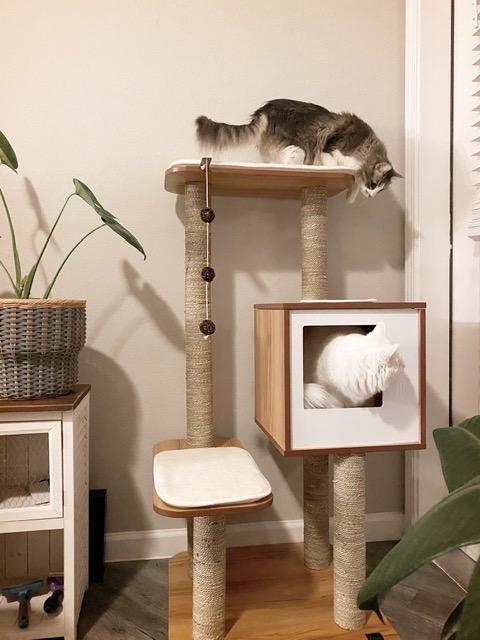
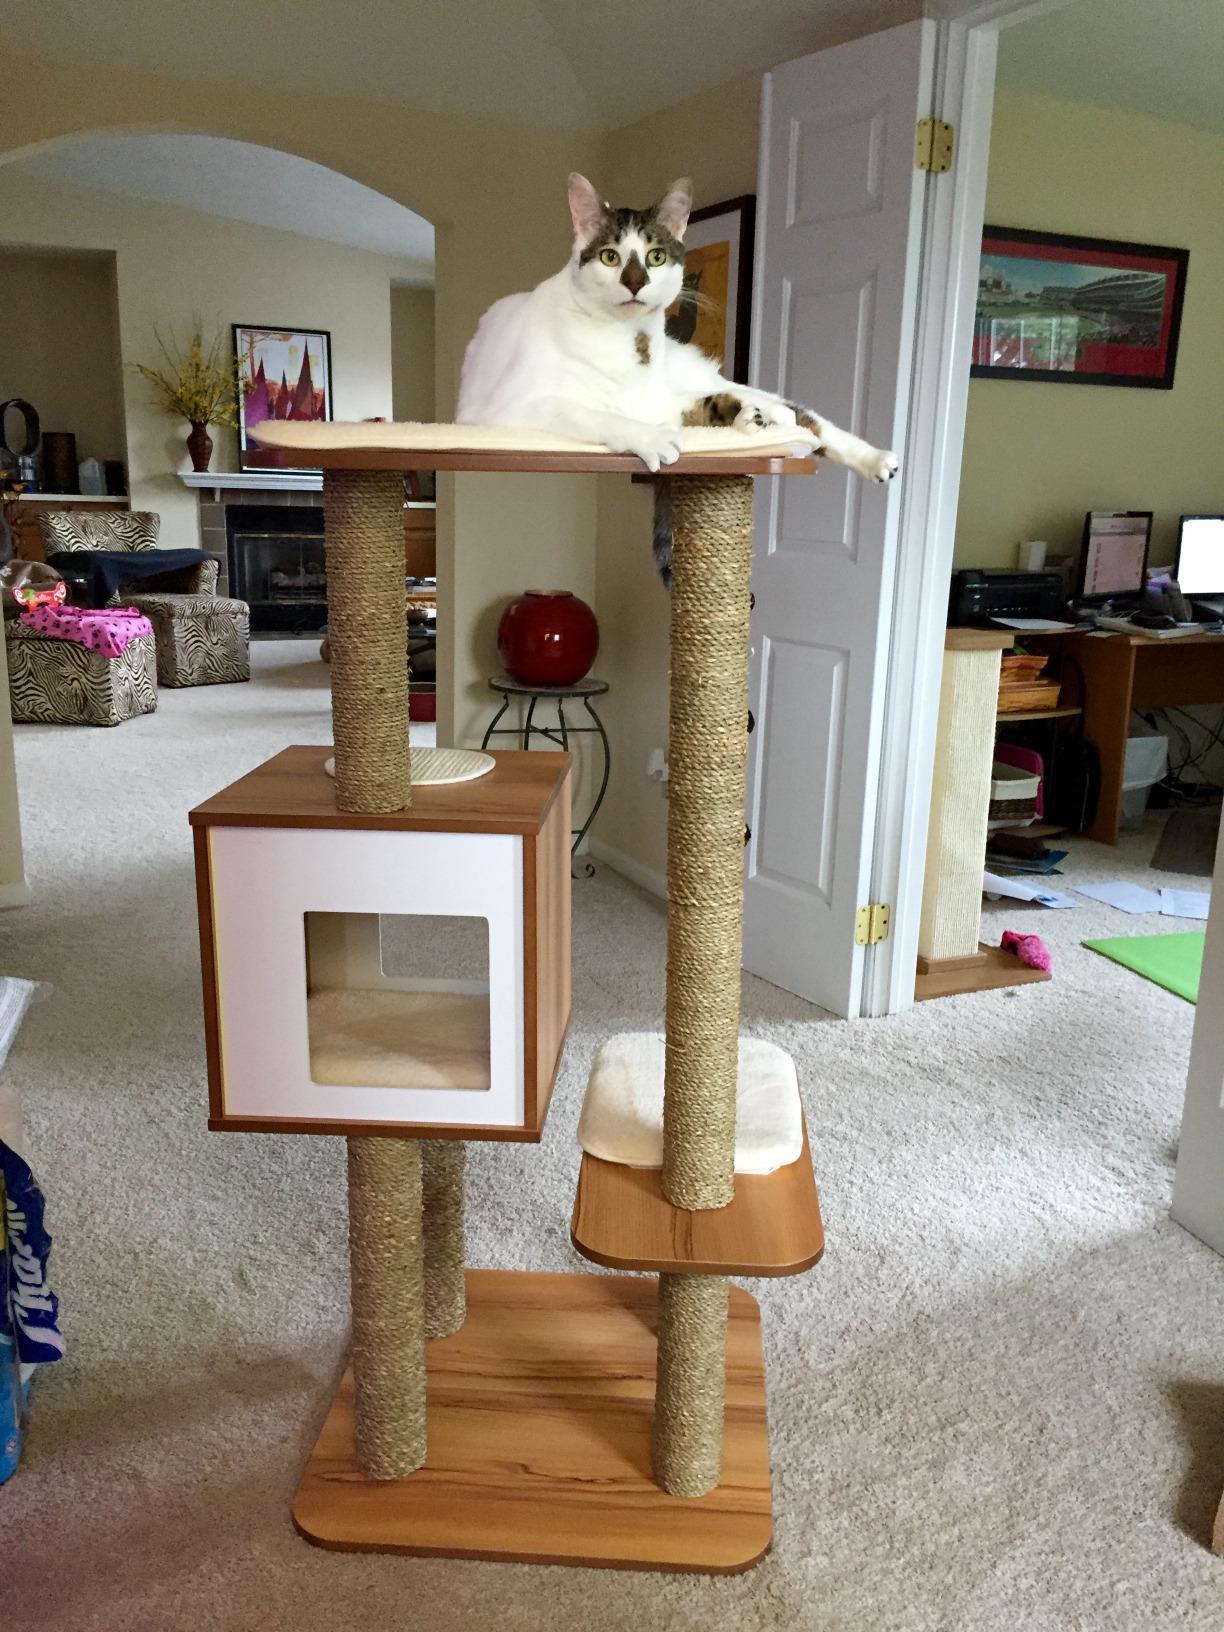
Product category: items_cat tree
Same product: yes